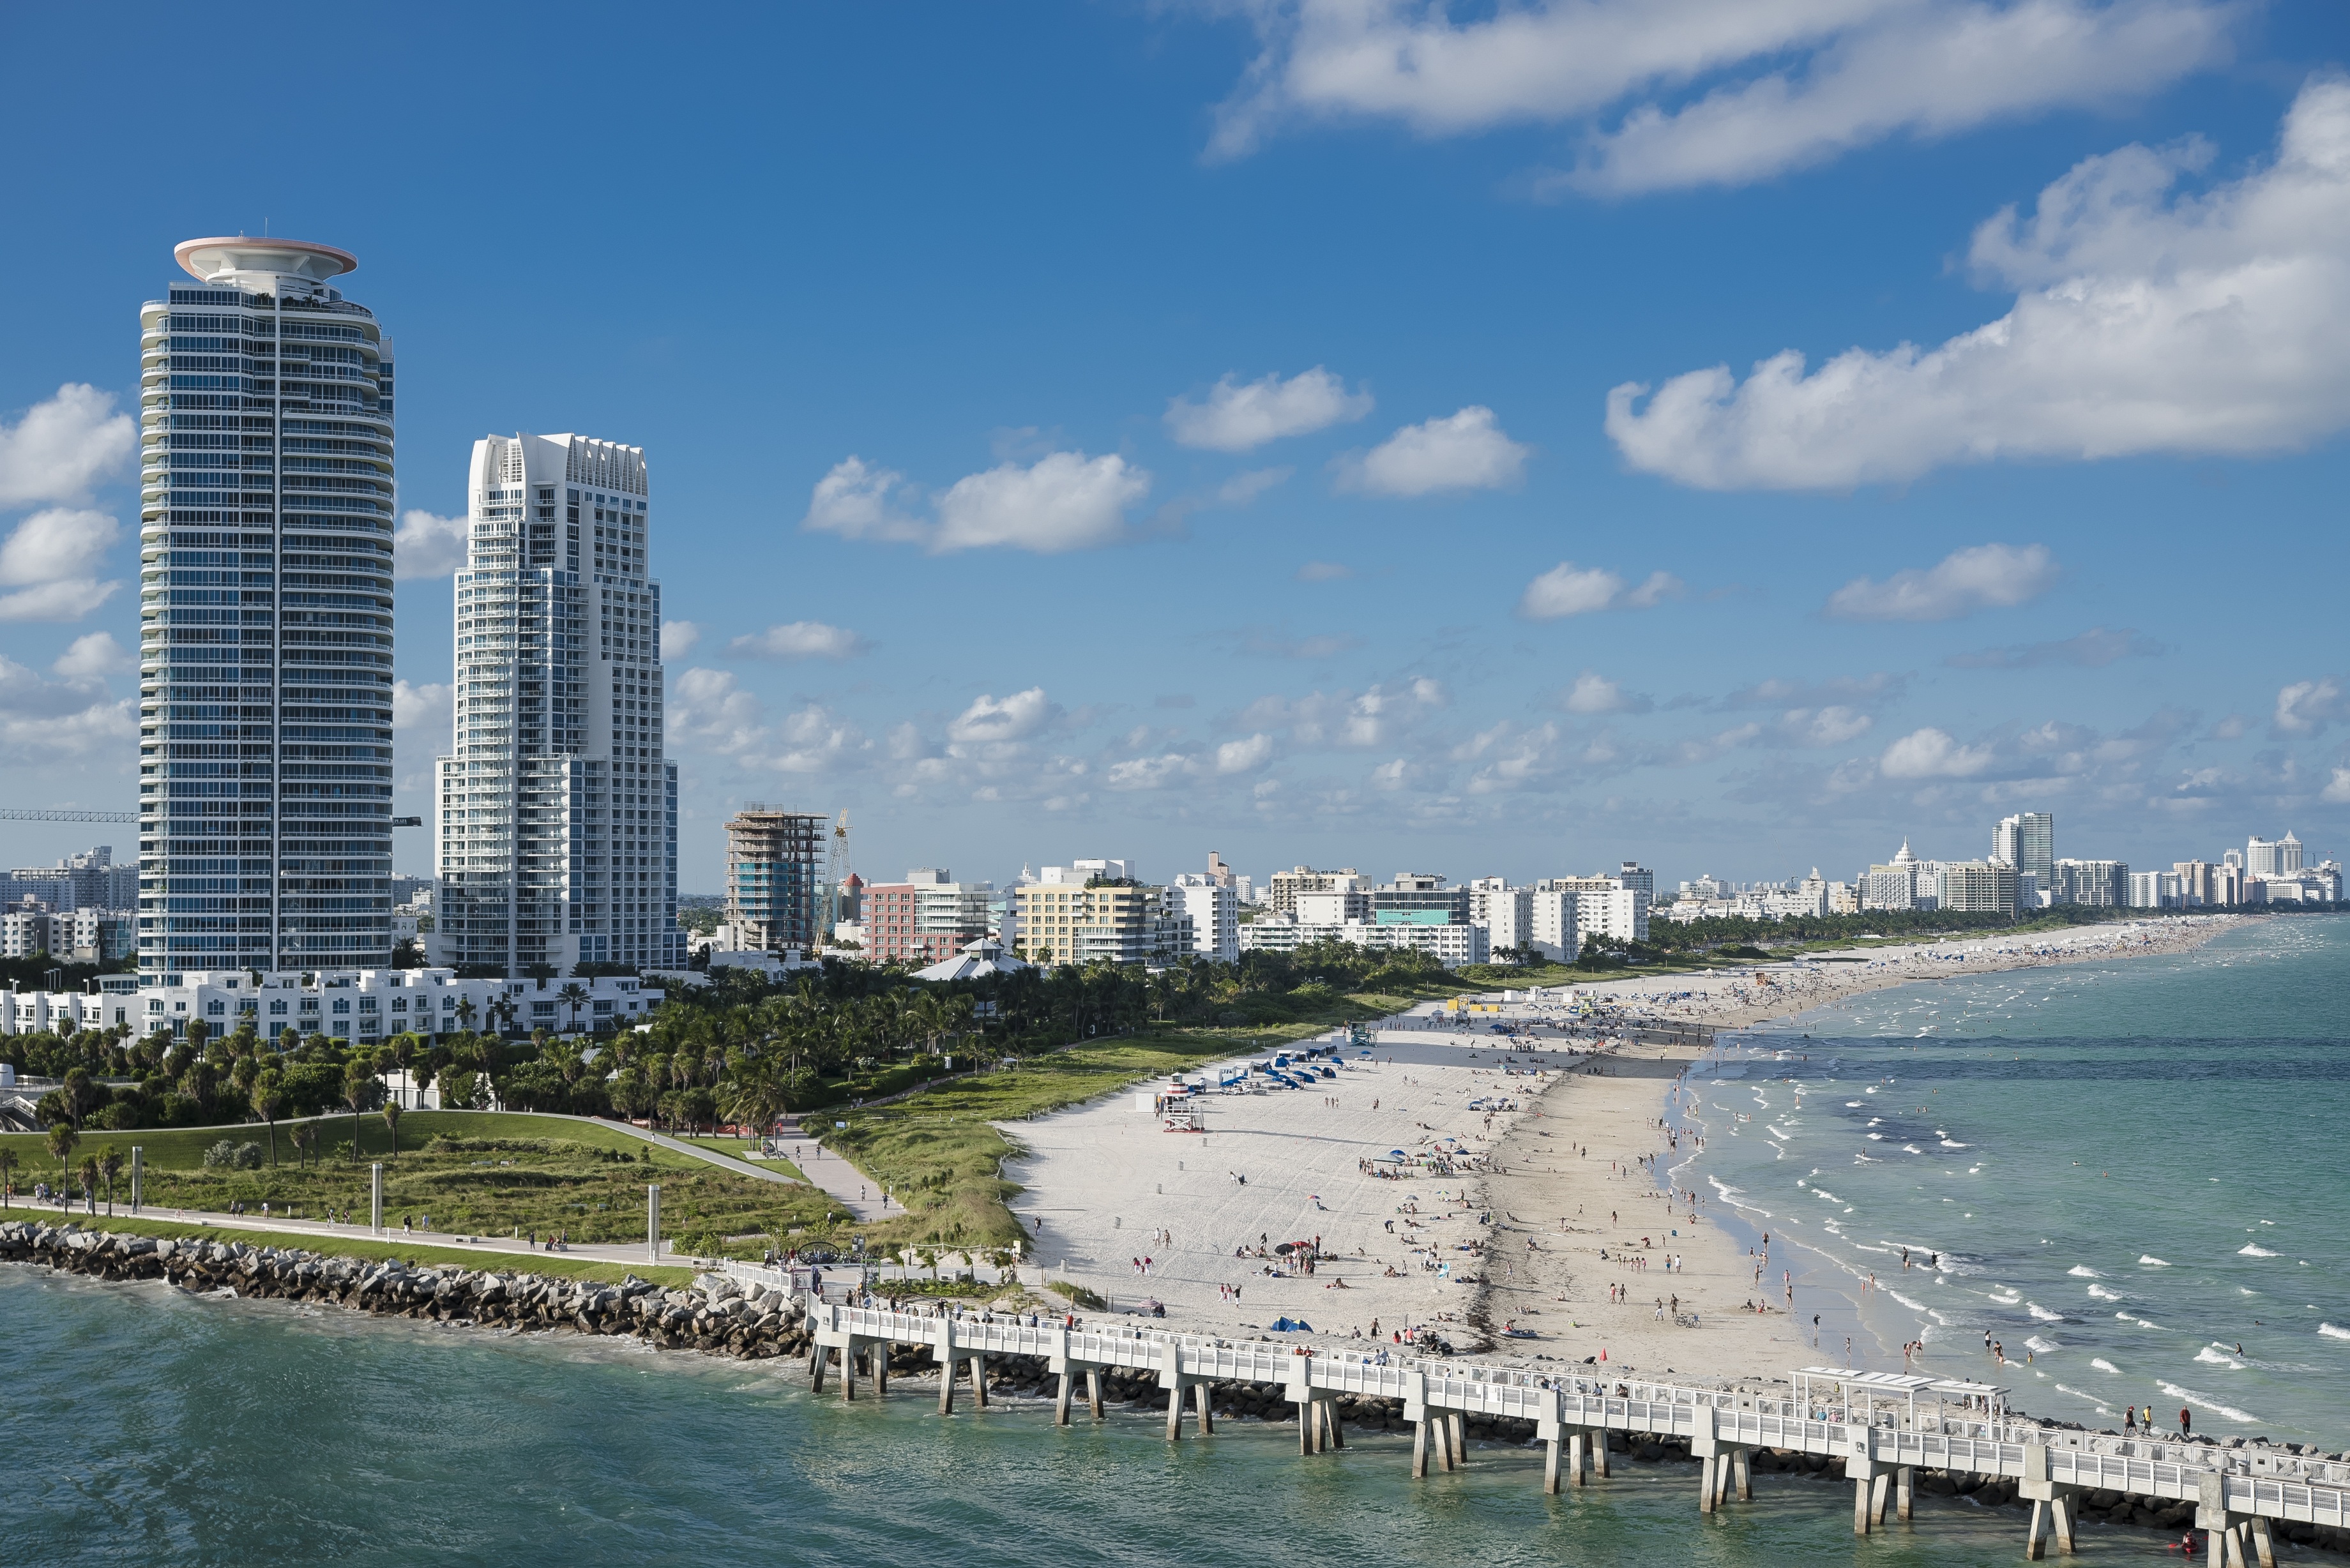
beach, landscape, sea, coast, water, ocean, horizon, dock, architecture, bridge, skyline, city, skyscraper, pier, river, cityscape, downtown, summer, vacation, tower, bay, landmark, harbor, marina, tourism, tower block, south, miami, florida, miami beach, human settlement